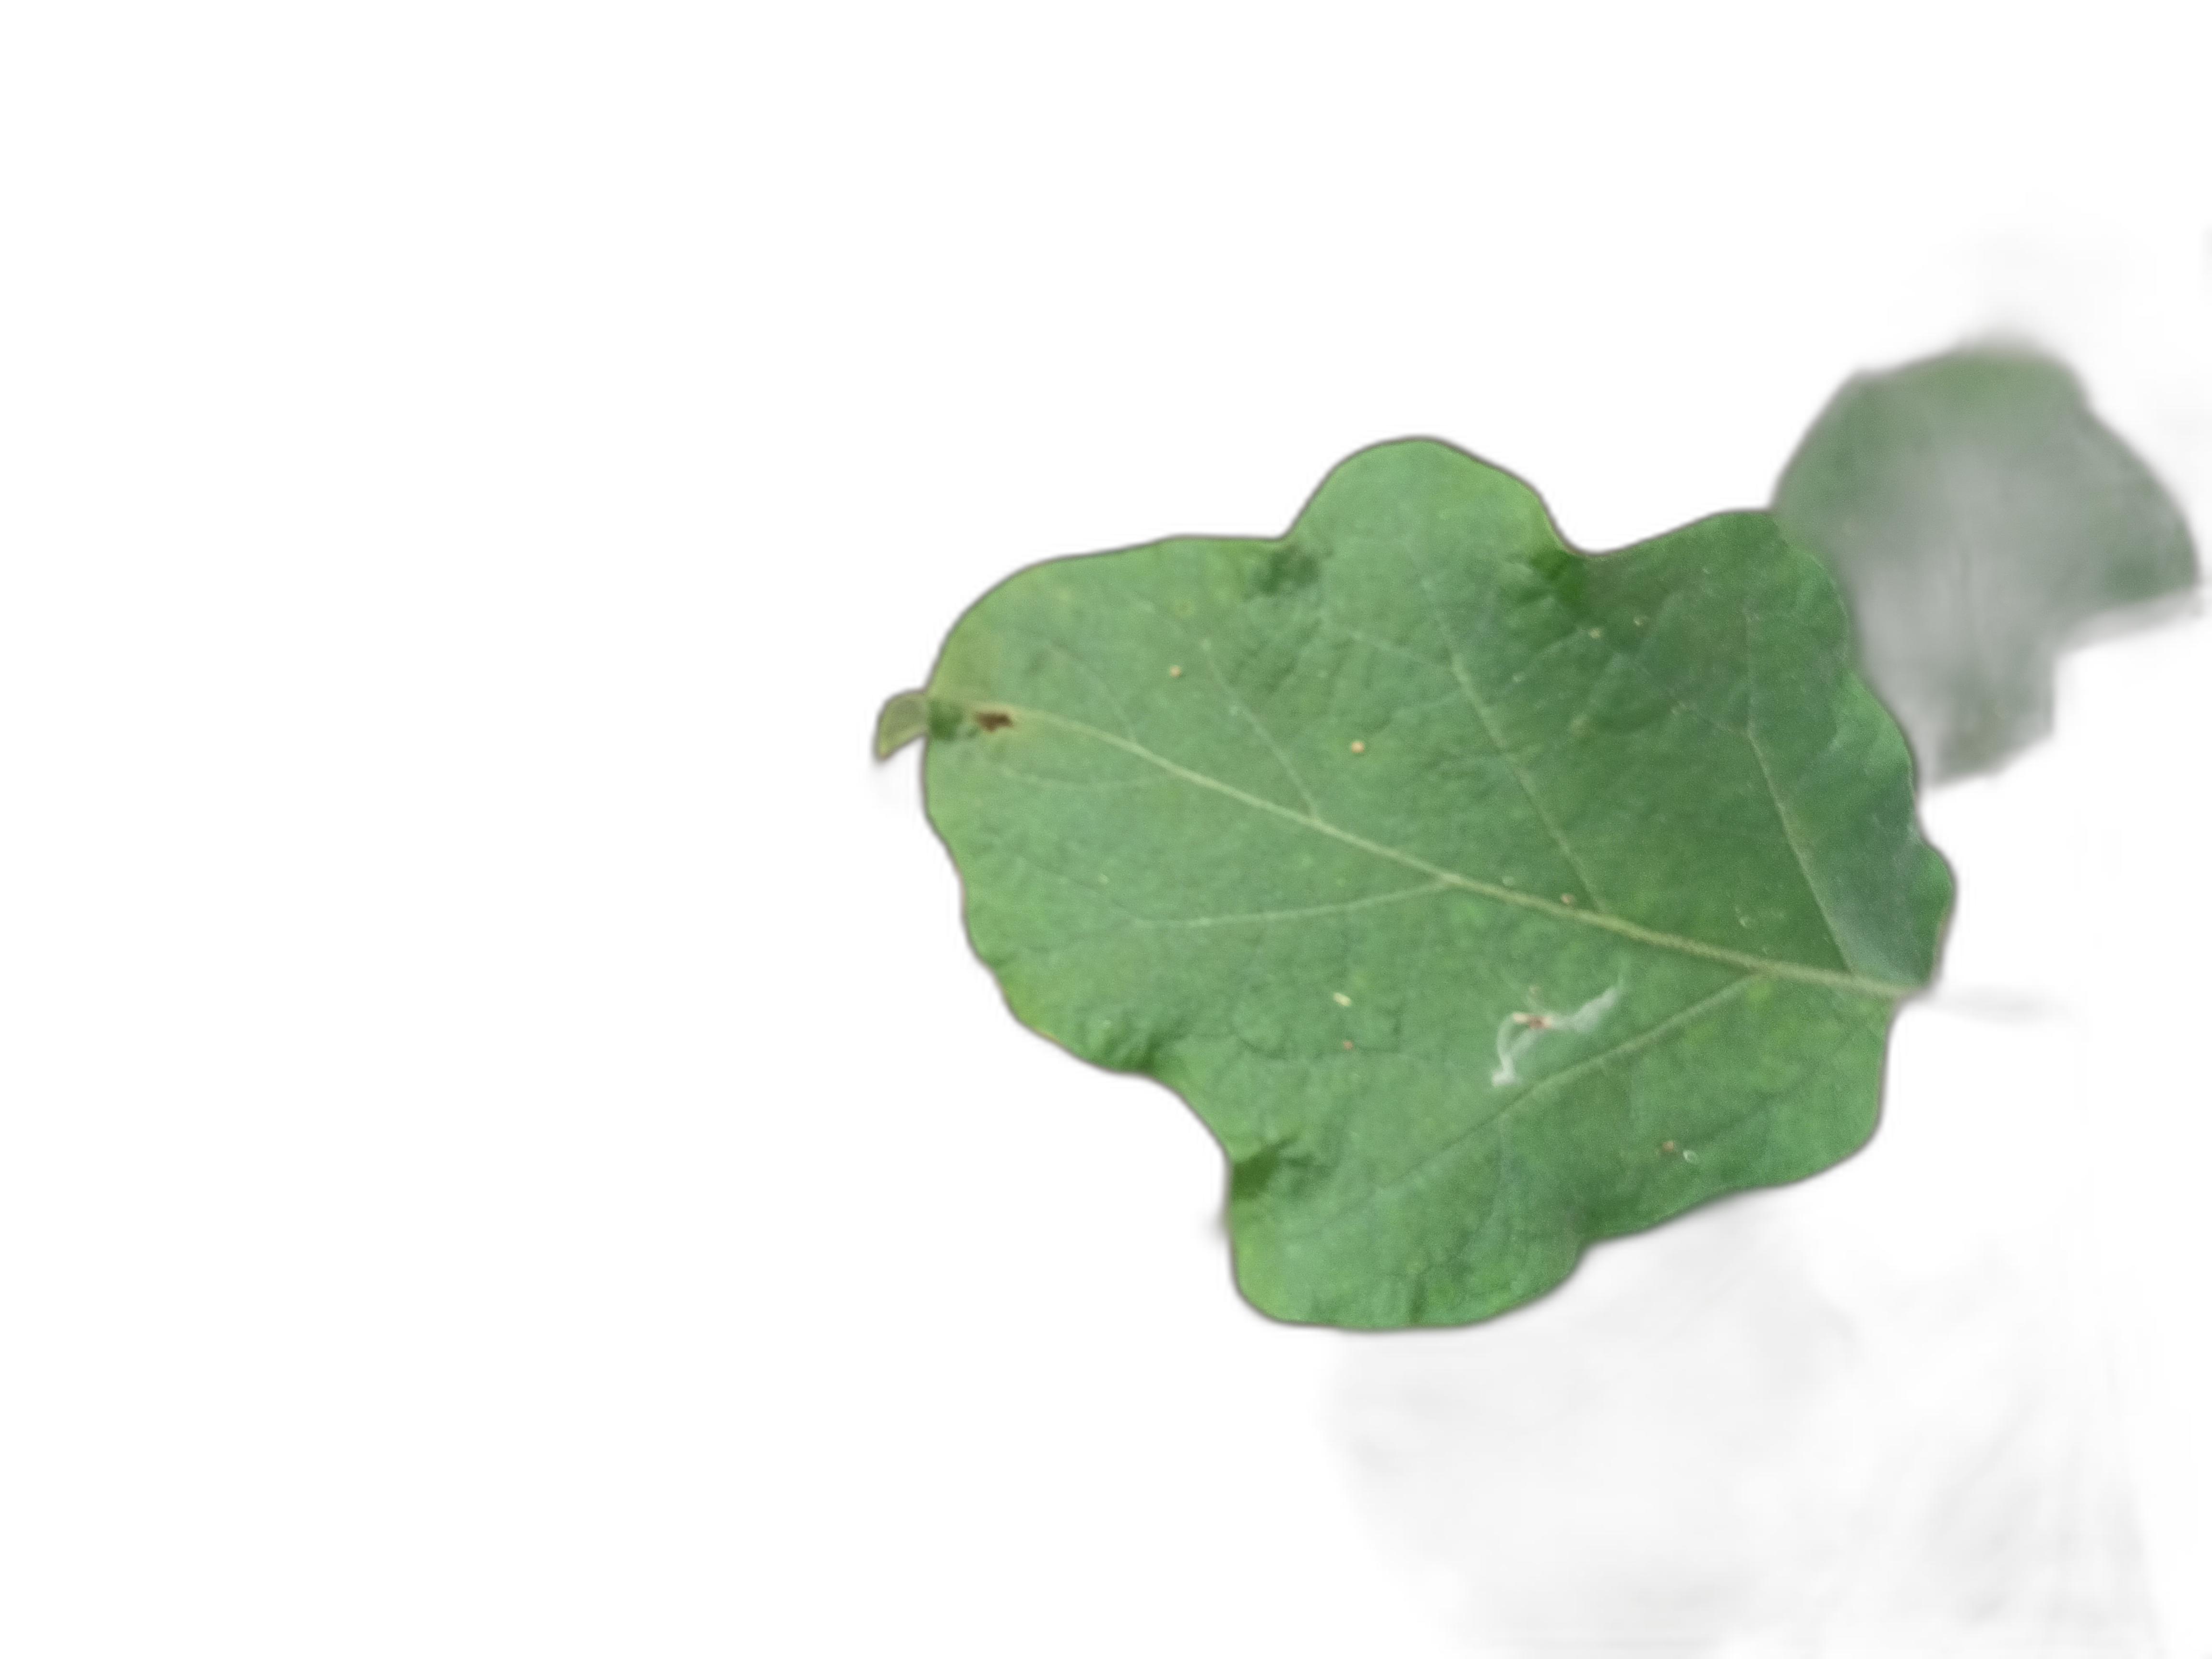
Label: Insect Pest Disease